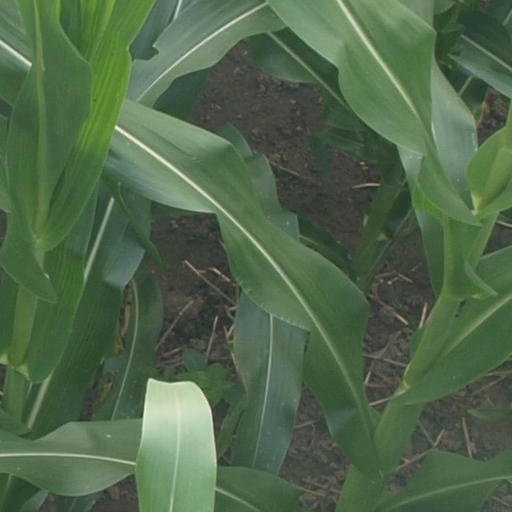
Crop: maize; corn